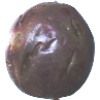
Label: passion_fruit